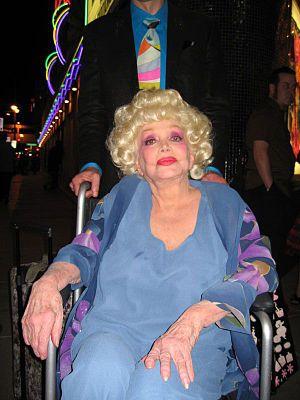
Liz Renay, née Pearl Elizabeth Dobbins, le 14 avril 1926 à Chandler aux États-Unis, est une actrice, du cinéma américain, une écrivain, une peintre et une strip-teaseuse. Elle se fait connaître en gagnant un concours de ressemblance à Marilyn Monroe, ce qui lui permet de fuir son domicile. Durant la Seconde Guerre mondiale, elle est showgirl. Elle est la petite amie du gangster Mickey Cohen. Lors du procès de son petit ami, pour fraude fiscal, elle refuse de coopérer avec les autorités et est condamnée, pour parjure, en 1959, et incarcérée 27 mois à la prison fédérale de Terminal Island. Durant son séjour, elle écrit sa première autobiographie, qui sera suivie d'autres ouvrages dont My first 2,000 men, en français : Mes premiers 2000 hommes. Elle déclare à Mme Renay du Phoenix New Times « Ce n'était pas vraiment 2000 hommes », « J'ai mené une vie sauvage. Mais 2000 ? Allons, c'est trop, même pour moi ». Elle se marie à sept reprises, divorçant 5 fois, devenue veuve à deux reprises. Elle meurt, à l'âge de 80 ans, le 22 janvier 2007 à Las Vegas.